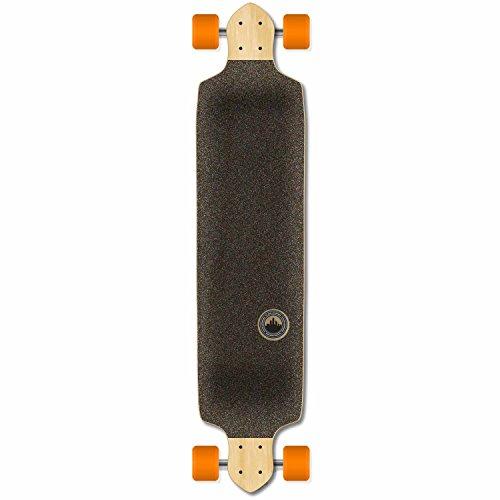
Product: Yocaher New VW Vibe Beach Series Longboard Complete Cruiser and Decks Available for All Shapes (Complete-DropDown-Blue)
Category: Sports & Outdoors | Outdoor Recreation | Skates, Skateboards & Scooters | Skateboarding | Standard Skateboards & Longboards | Longboards
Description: Drop Down Deck: 41.25" x 10", 9-Ply Maple, High Concave, None Flex.
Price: $79.99
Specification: Product Dimensions:         40 x 10 x 3.6 inches ; 5 pounds    |Shipping Weight: 8.2 pounds (View shipping rates and policies)|ASIN: B07CMHP2JZ|Item model number: GCDD104|    #662    in Longboards Skateboard